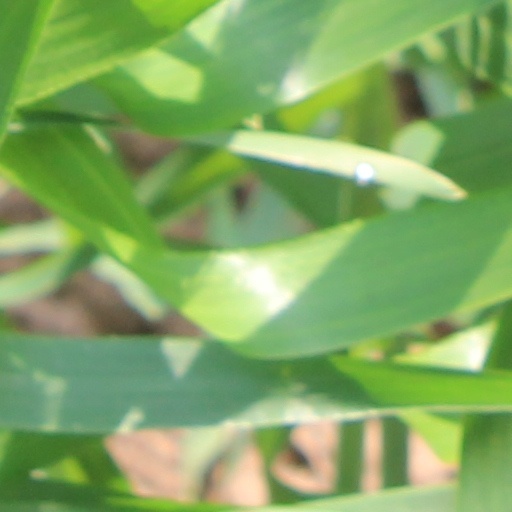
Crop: wheat